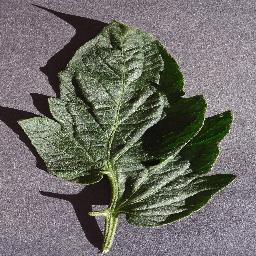
Label: Tomato___healthy